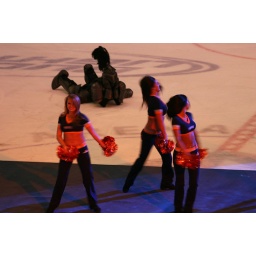
The best seat in the house